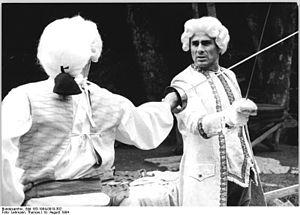
Gojko Mitić est un acteur, cascadeur et réalisateur serbe, né le 13 juin 1940 à Strojkovce en Yougoslavie. Il est connu pour ses rôles dans les westerns des productions Deutsche Film AG d'Allemagne de l'Est.